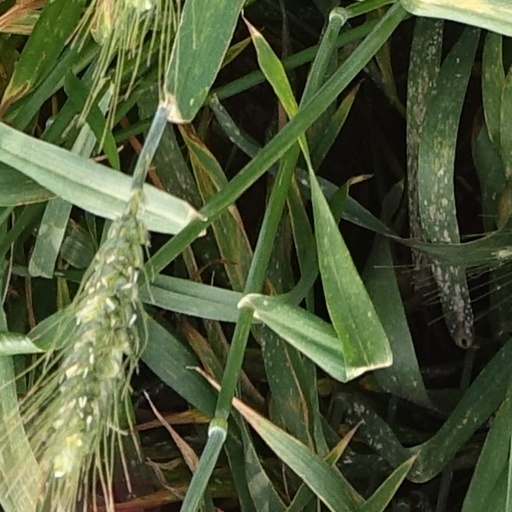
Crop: wheat